Dolomite (mineral)

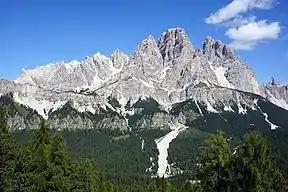
Cristallo in the Dolomites mountain range near Cortina d'Ampezzo, Italy. The Dolomite Mountains were named after the mineral.

As stated by Nicolas-Théodore de Saussure the mineral dolomite was probably first described by Carl Linnaeus in 1768. In 1791, it was described as a rock by the French naturalist and geologist Déodat Gratet de Dolomieu (1750–1801), first in buildings of the old city of Rome, and later as samples collected in the Tyrolean Alps. Nicolas-Théodore de Saussure first named the mineral (after Dolomieu) in March 1792.